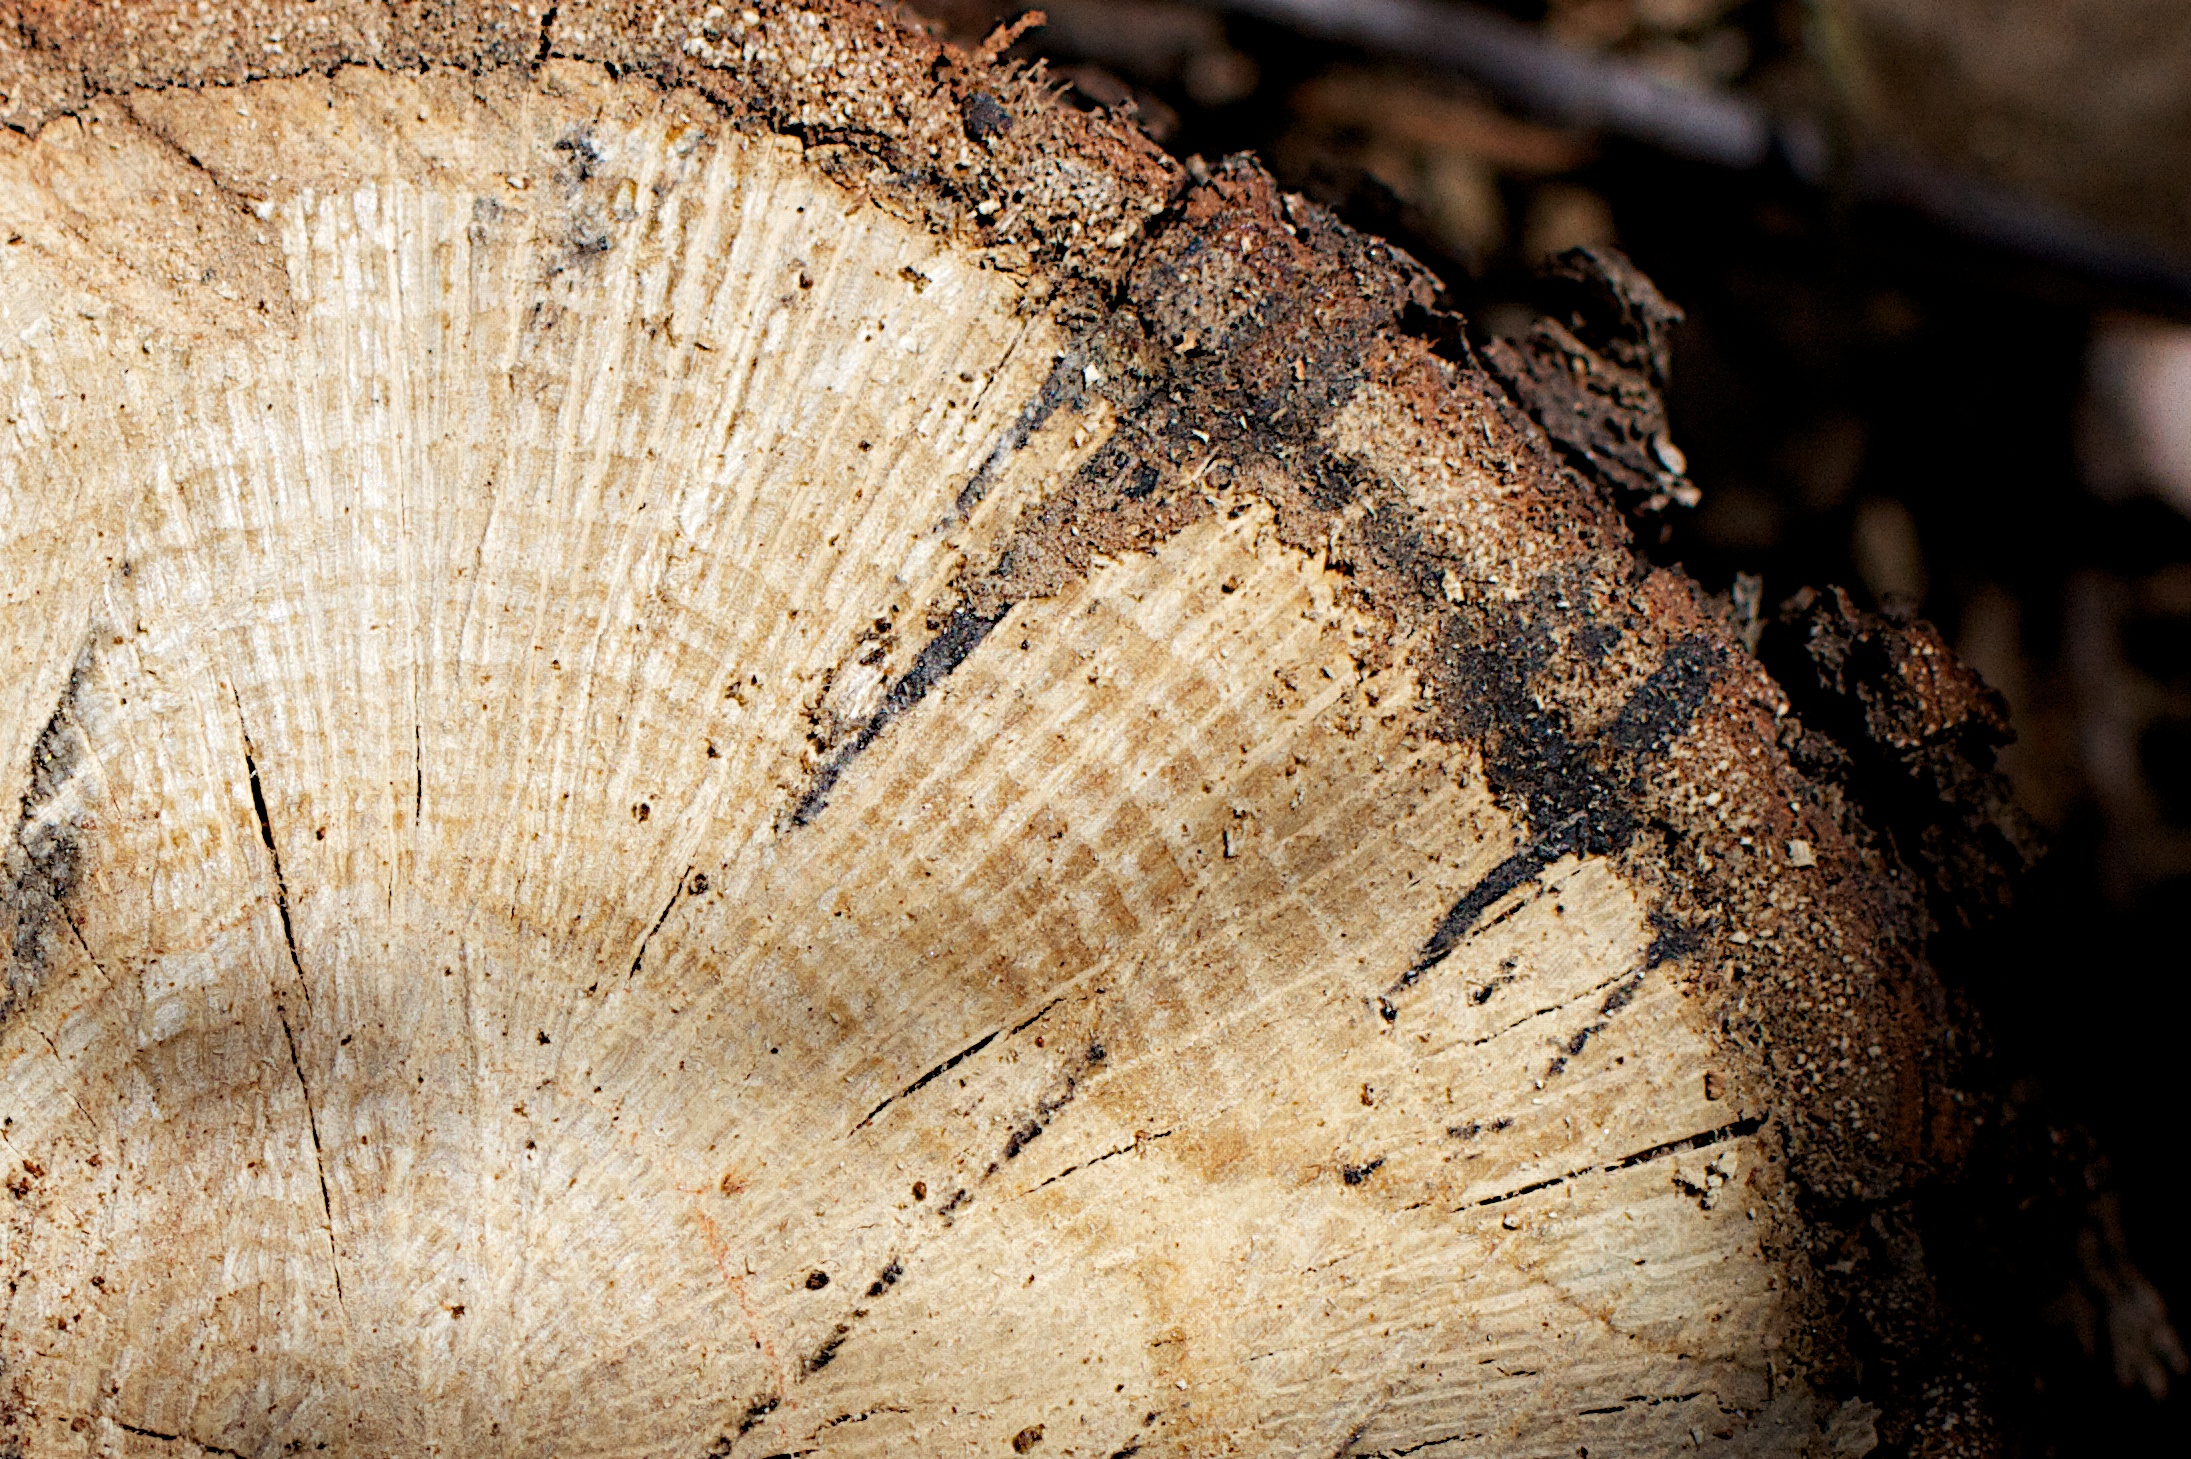
tree, nature, branch, plant, wood, leaf, stump, trunk, autumn, soil, fauna, close up, geology, macro photography, woody plant